Koke (footballer, born 1983)

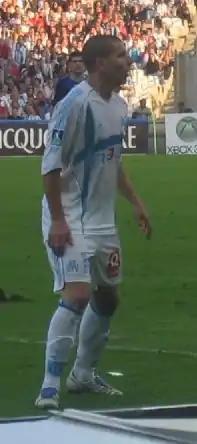
Koke playing for Marseille

In January 2004, after seeing very little playing time in the first team, barred by veteran Salva, Koke joined Ligue 1 club Olympique de Marseille, playing ten times without scoring the remainder of the season. The following one was much better, with him netting five goals in 24 appearances.